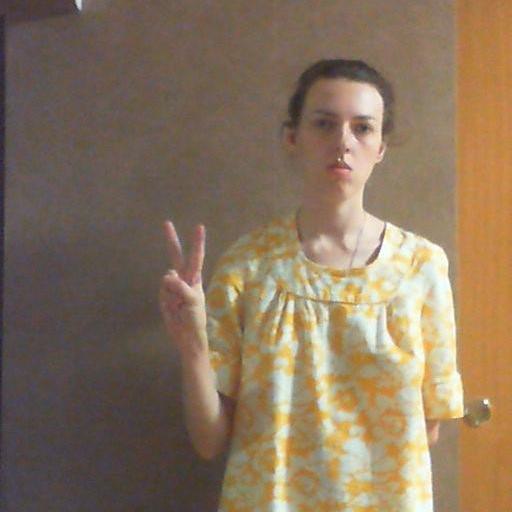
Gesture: peace